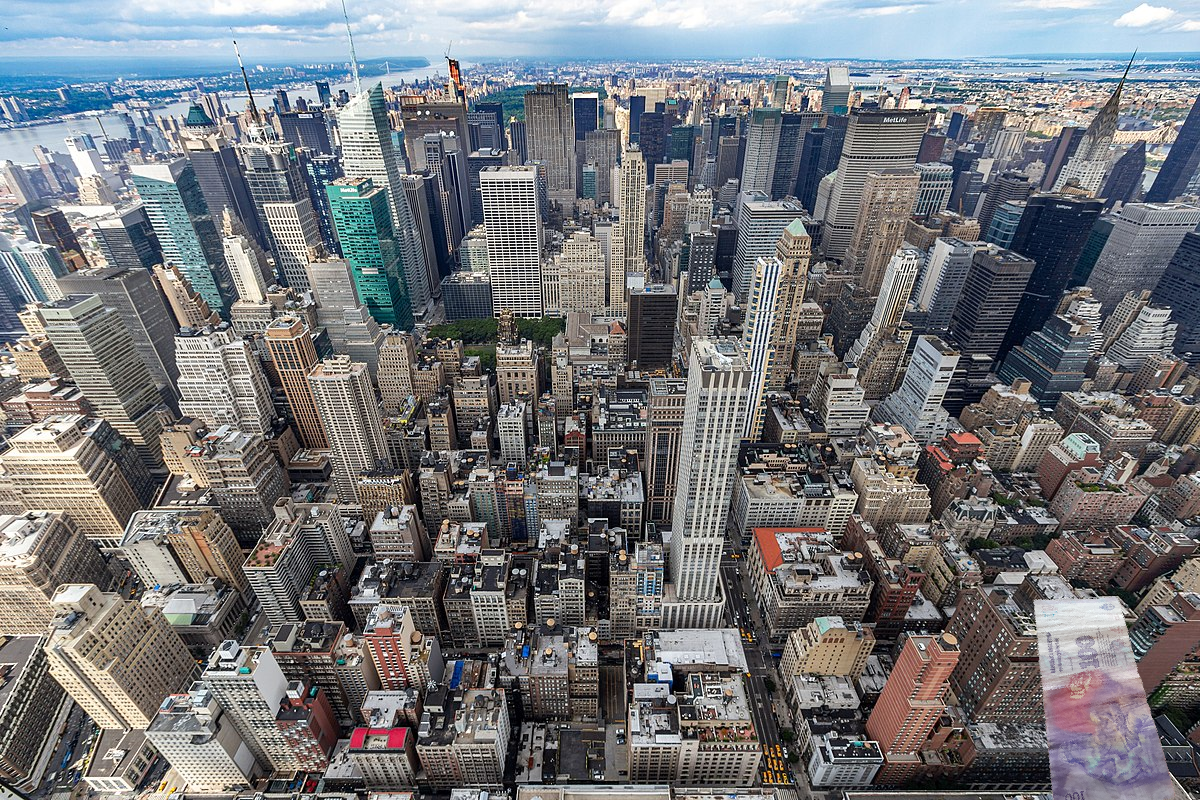
Denominación: 100